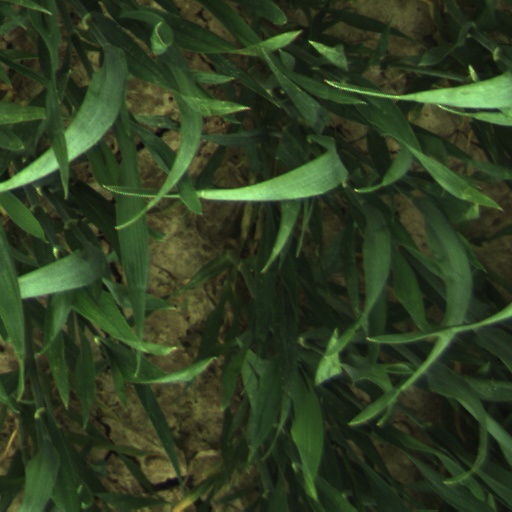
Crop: wheat